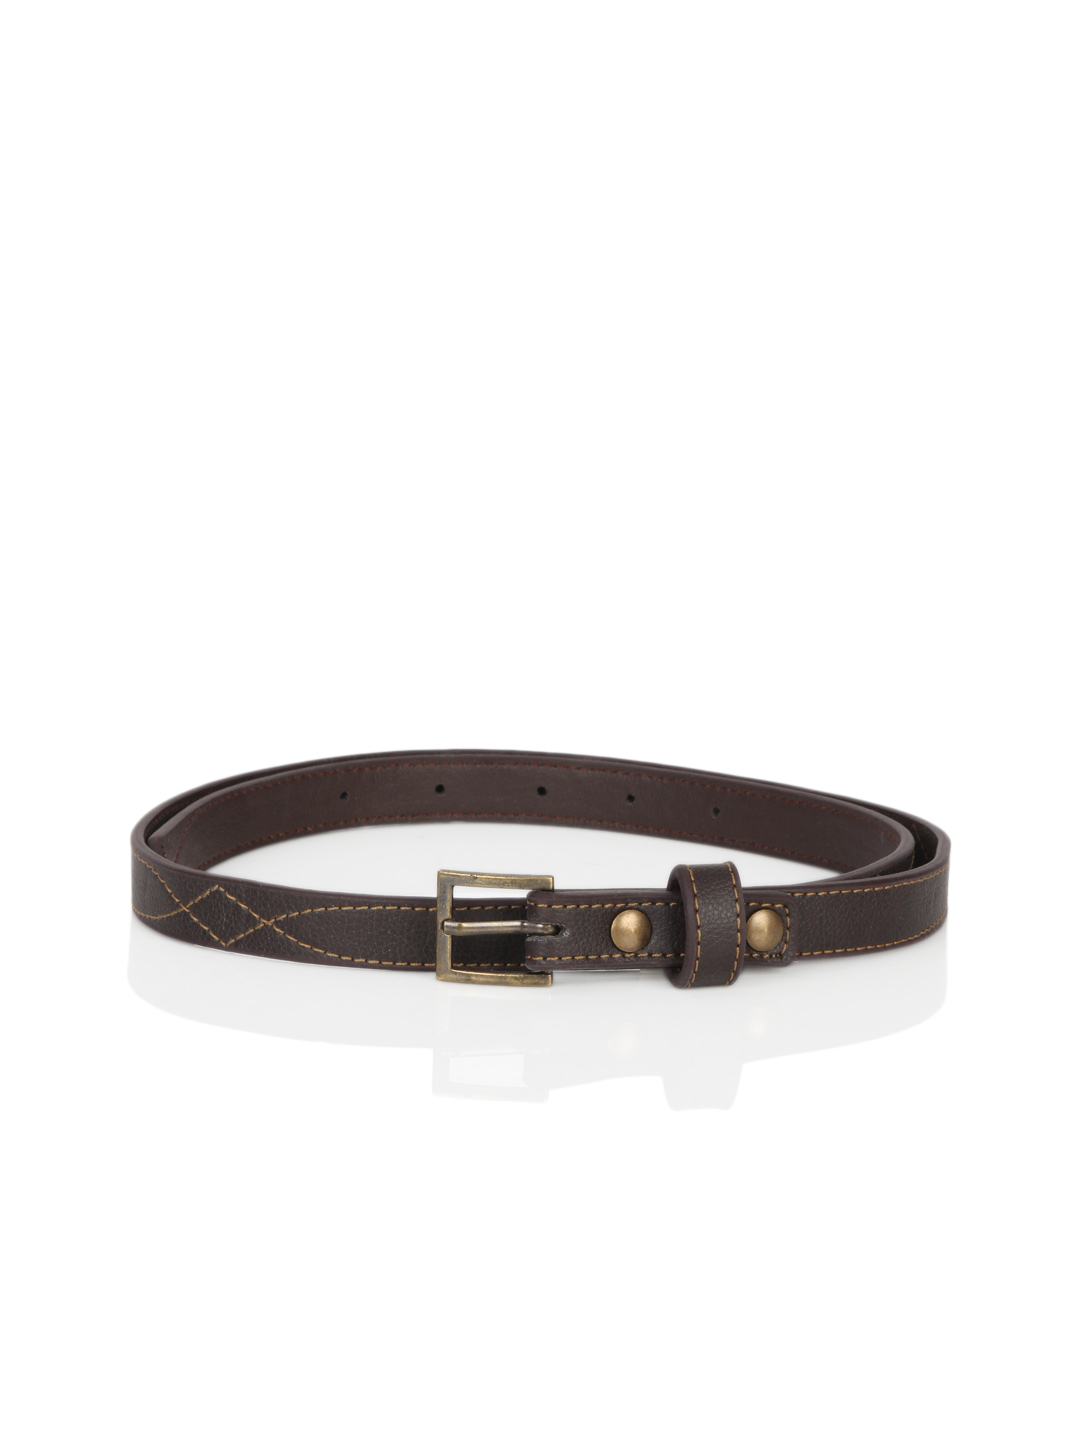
Baggit Women Baaz Taj Brown Belt
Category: Accessories / Belts / Belts
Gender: Women
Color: Brown
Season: Summer 2012
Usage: Casual